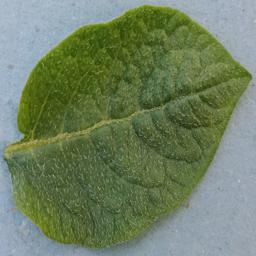
Etiqueta: Sana